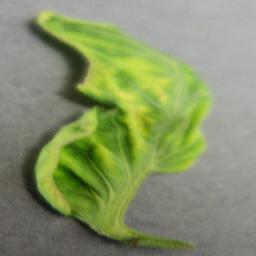
Label: Tomato___Tomato_Yellow_Leaf_Curl_Virus